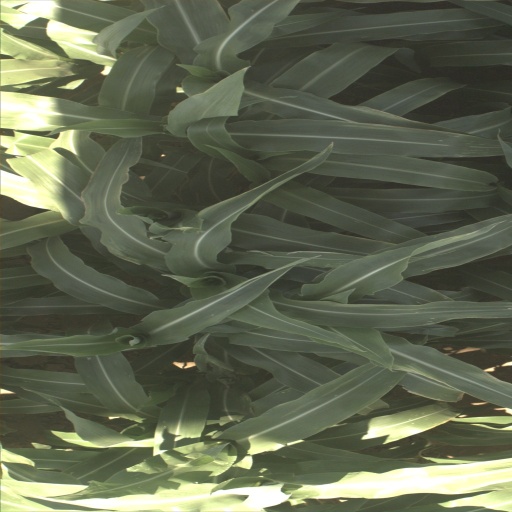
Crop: sorghum